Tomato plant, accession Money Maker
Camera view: bottom (45 deg); turntable rotation: 180 degrees
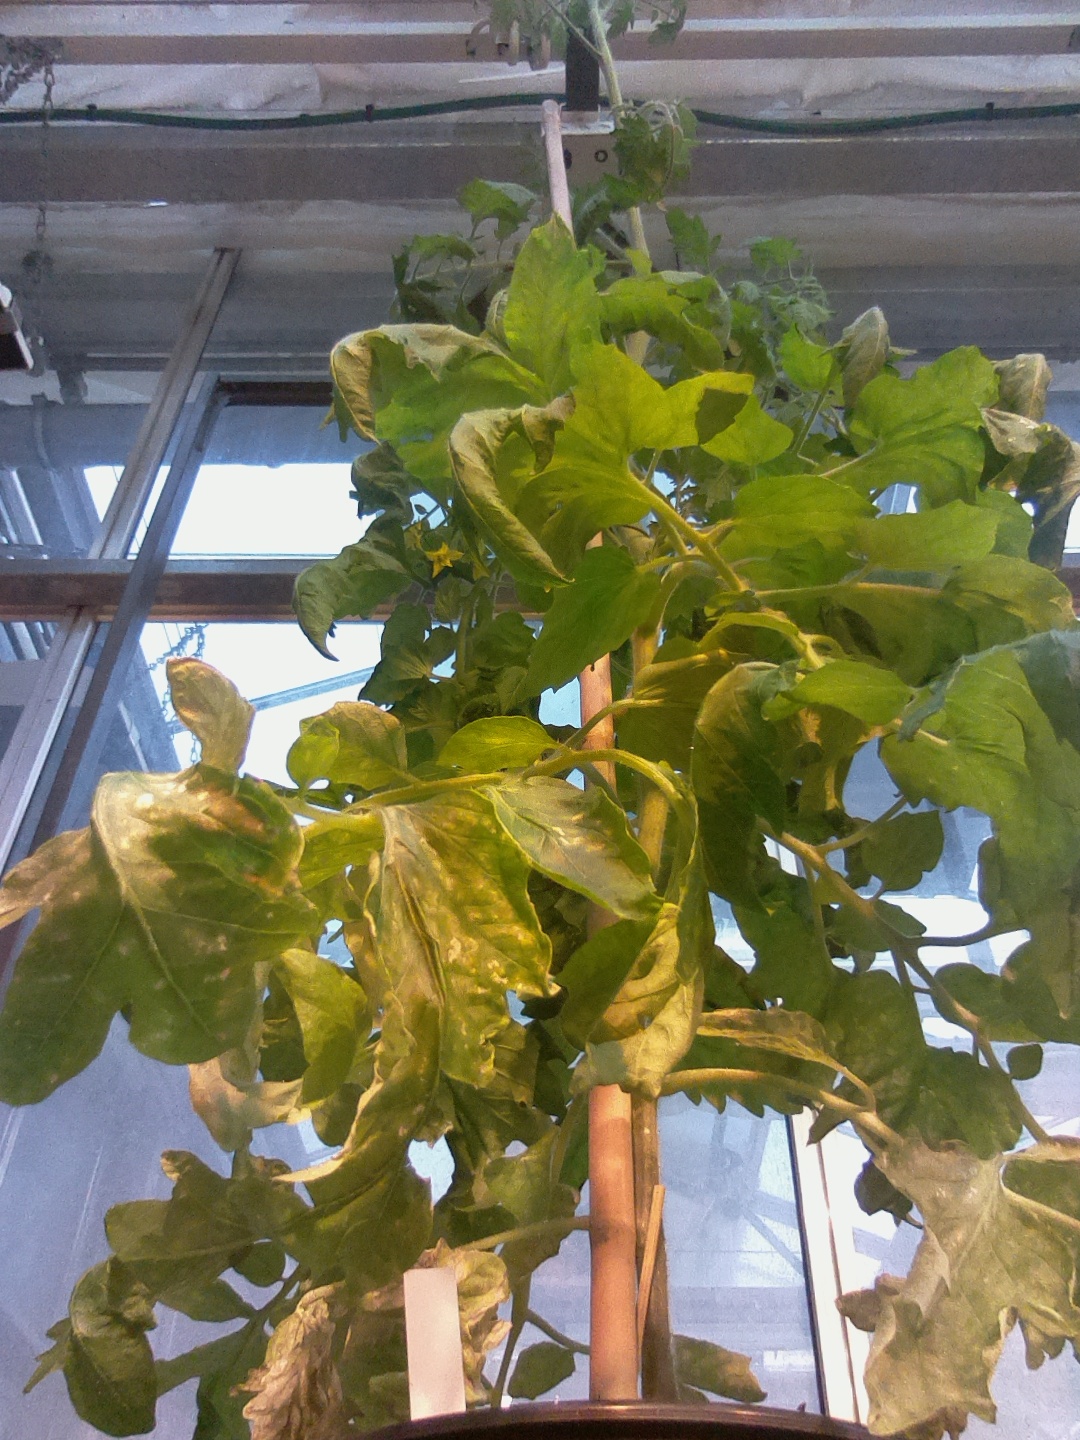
BBCH growth stage 70: Fruits at the main stem or branches visibles